Radius of maximum wind

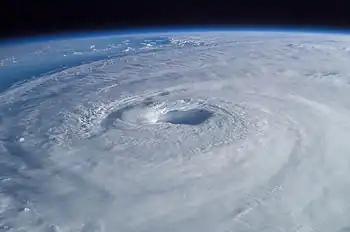
The radius of maximum wind of a tropical cyclone lies just within the eyewall of an intense tropical cyclone, such as Hurricane Isabel from 2003

The radius of maximum wind (RMW) is the distance between the center of a cyclone and its band of strongest winds. It is a parameter in atmospheric dynamics and tropical cyclone forecasting. The highest rainfall rates occur near the RMW of tropical cyclones. The extent of a cyclone's storm surge and its maximum potential intensity can be determined using the RMW. As maximum sustained winds increase, the RMW decreases. Recently, RMW has been used in descriptions of tornadoes. When designing buildings to prevent against failure from atmospheric pressure change, RMW can be used in the calculations.